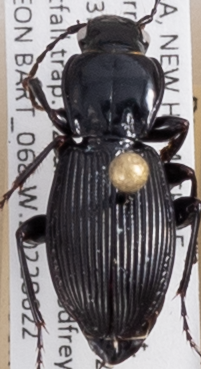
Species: Pterostichus coracinus
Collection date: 2022-06-22 04:00:00
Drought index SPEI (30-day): -1.058
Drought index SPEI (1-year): -0.362
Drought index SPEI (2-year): -1.13